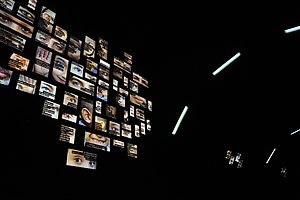
Installation Ex-voto de Maryvonne Arnaud et Philippe Mouillon / tunnel National Marseille / 2013
Philippe Mouillon est un plasticien et scénographe urbain.
Le laboratoire sculpture-urbaine est une structure artistique basée à Grenoble, créée en 1985 par les plasticiens Maryvonne Arnaud et Philippe Mouillon.